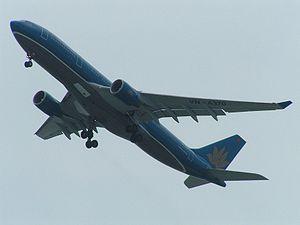
Vietnam Airlines est la compagnie aérienne nationale du Viêt Nam. Elle exploite des vols intérieurs et internationaux depuis ses deux principaux hubs de l'aéroport international de Tân Sơn Nhất à Hô-Chi-Minh-Ville et l'aéroport international de Nội Bài à Hanoï.